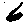
Label: 6